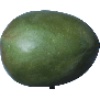
Label: Mango 1